Criticism of Walmart

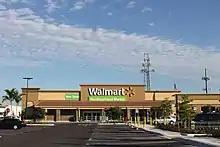
A Walmart Neighborhood Market in western fringes of the city

After two years of litigation, Walmart won their first court battle in August 2015. The litigation once again targeted the city's departure from the law by providing Walmart illegal zoning variances and the illegal street re-configuration caused by the development which would contribute excessively to local traffic problems.